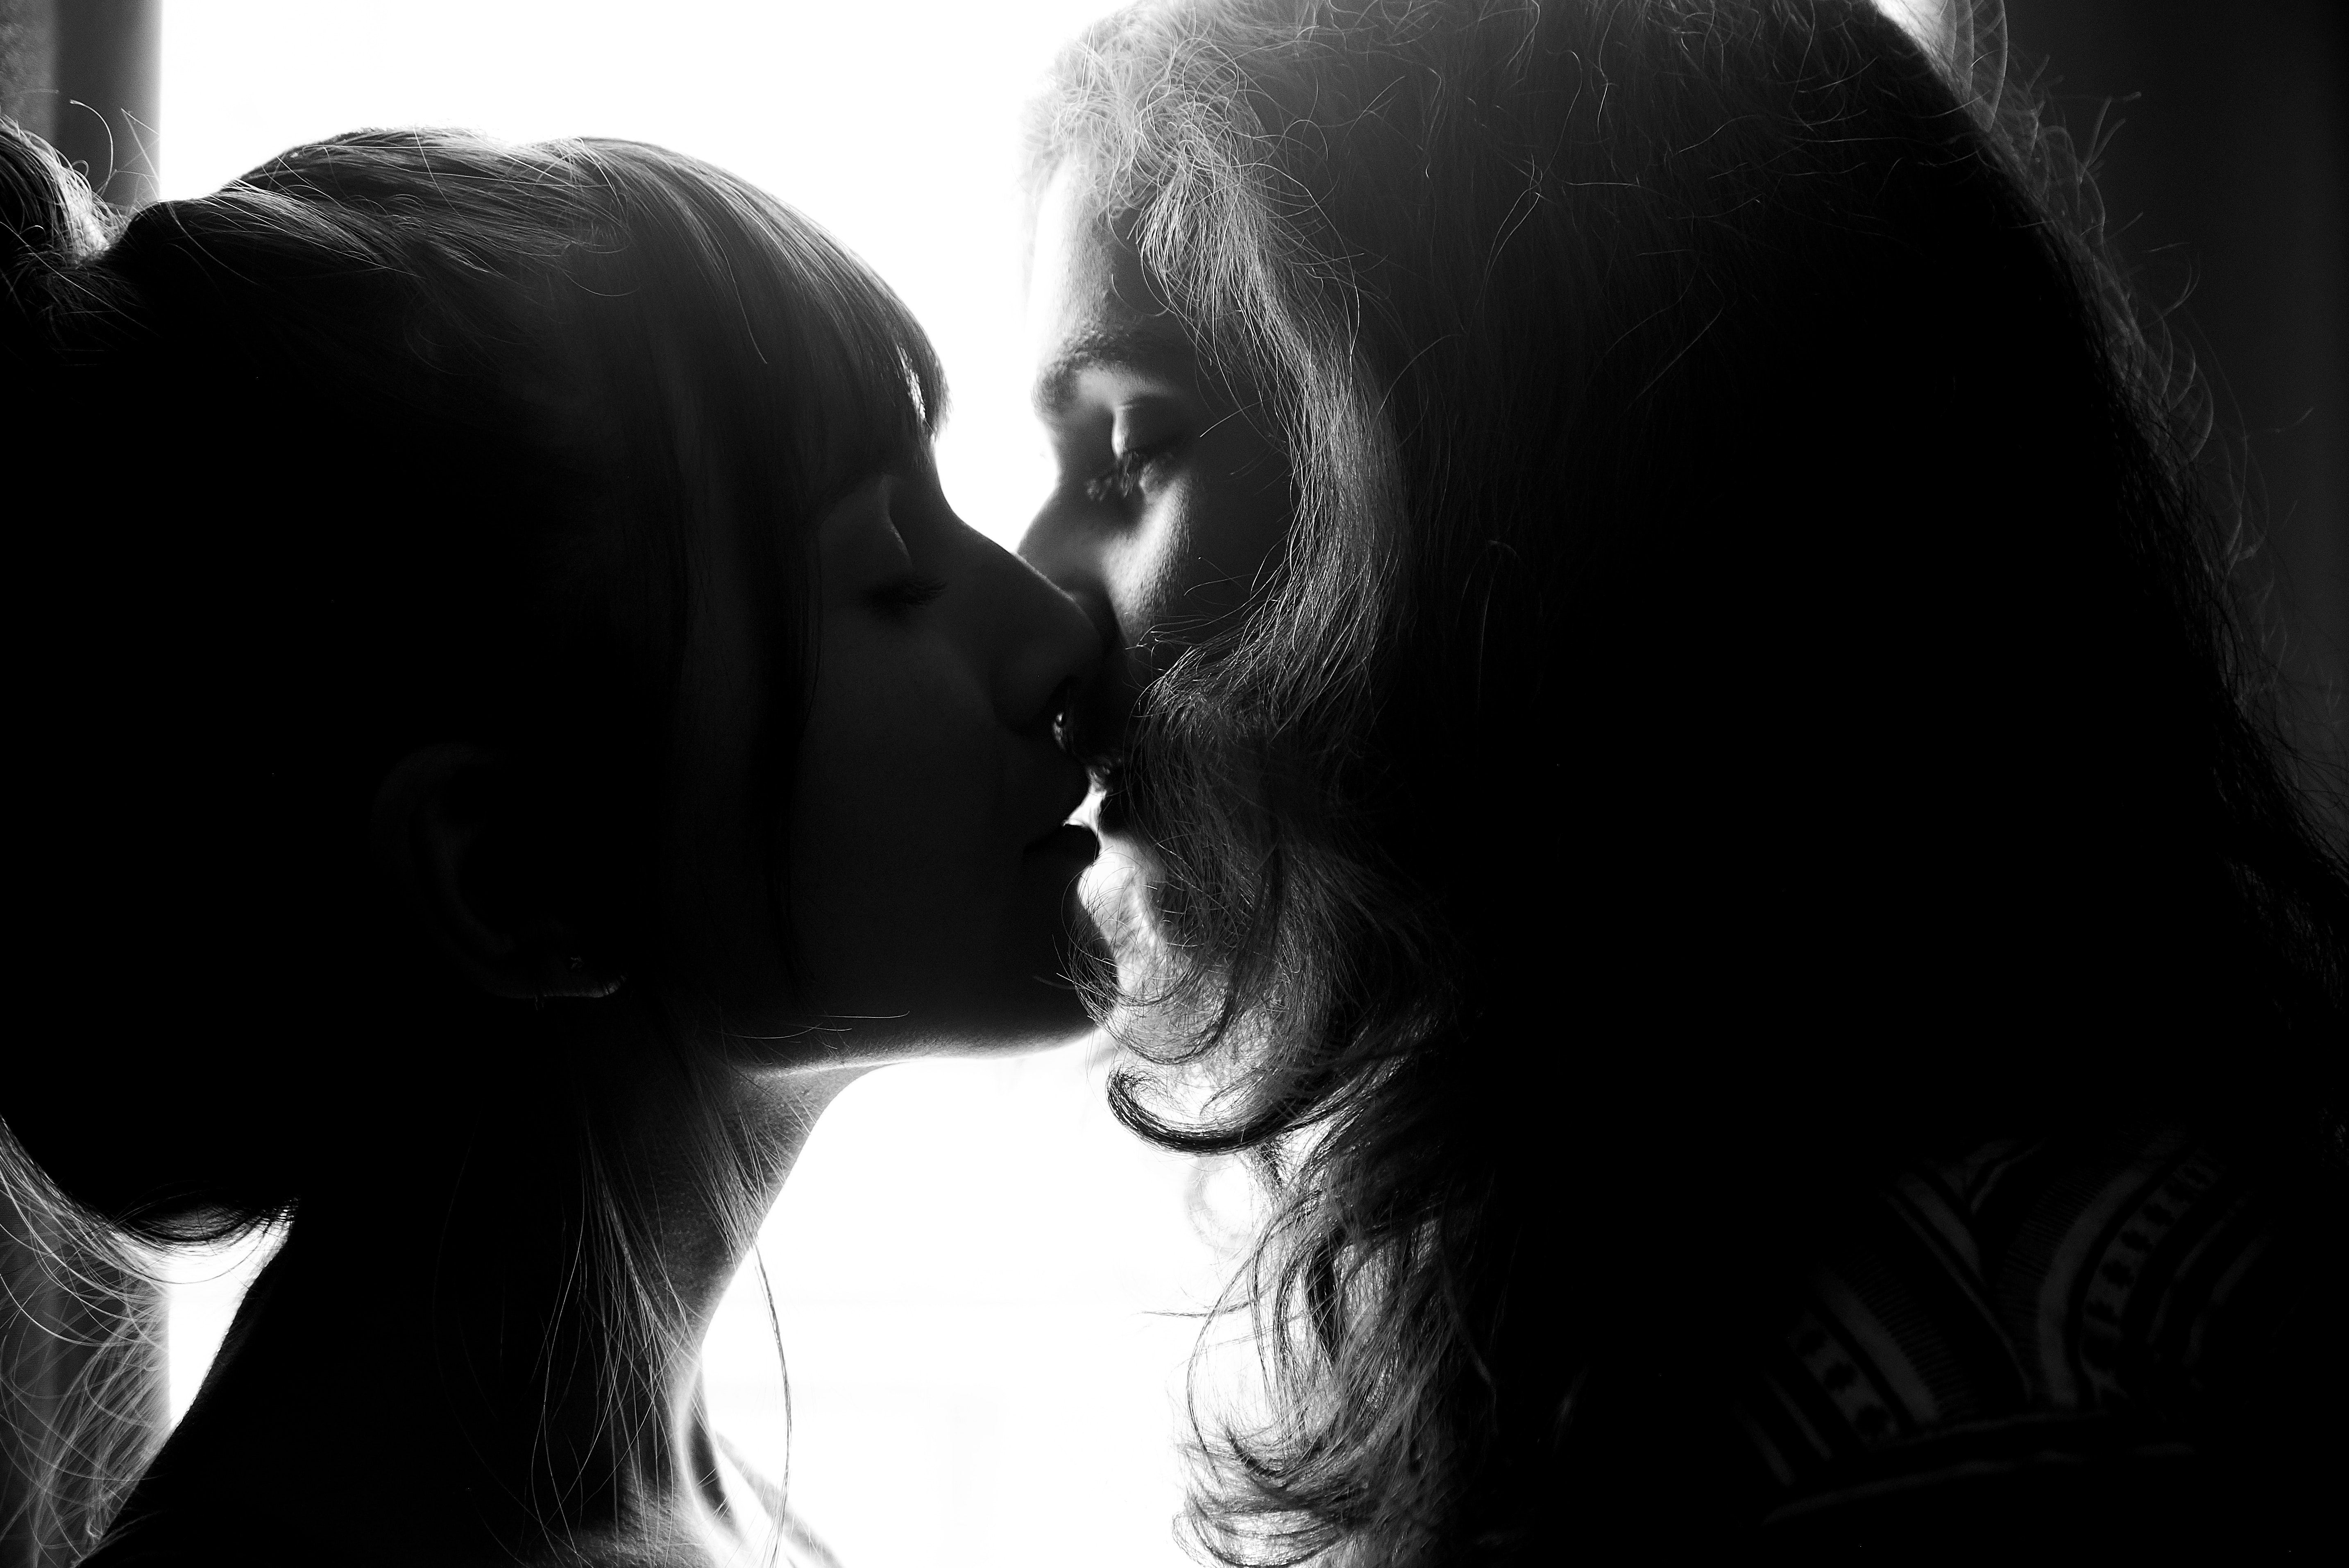
photograph, black, face, person, black and white, emotion, nose, girl, beauty, photography, monochrome photography, snapshot, smile, kiss, interaction, love, darkness, eye, romance, human, monochrome, happiness, hug, fun, laughter, portrait photography, portrait, film noir